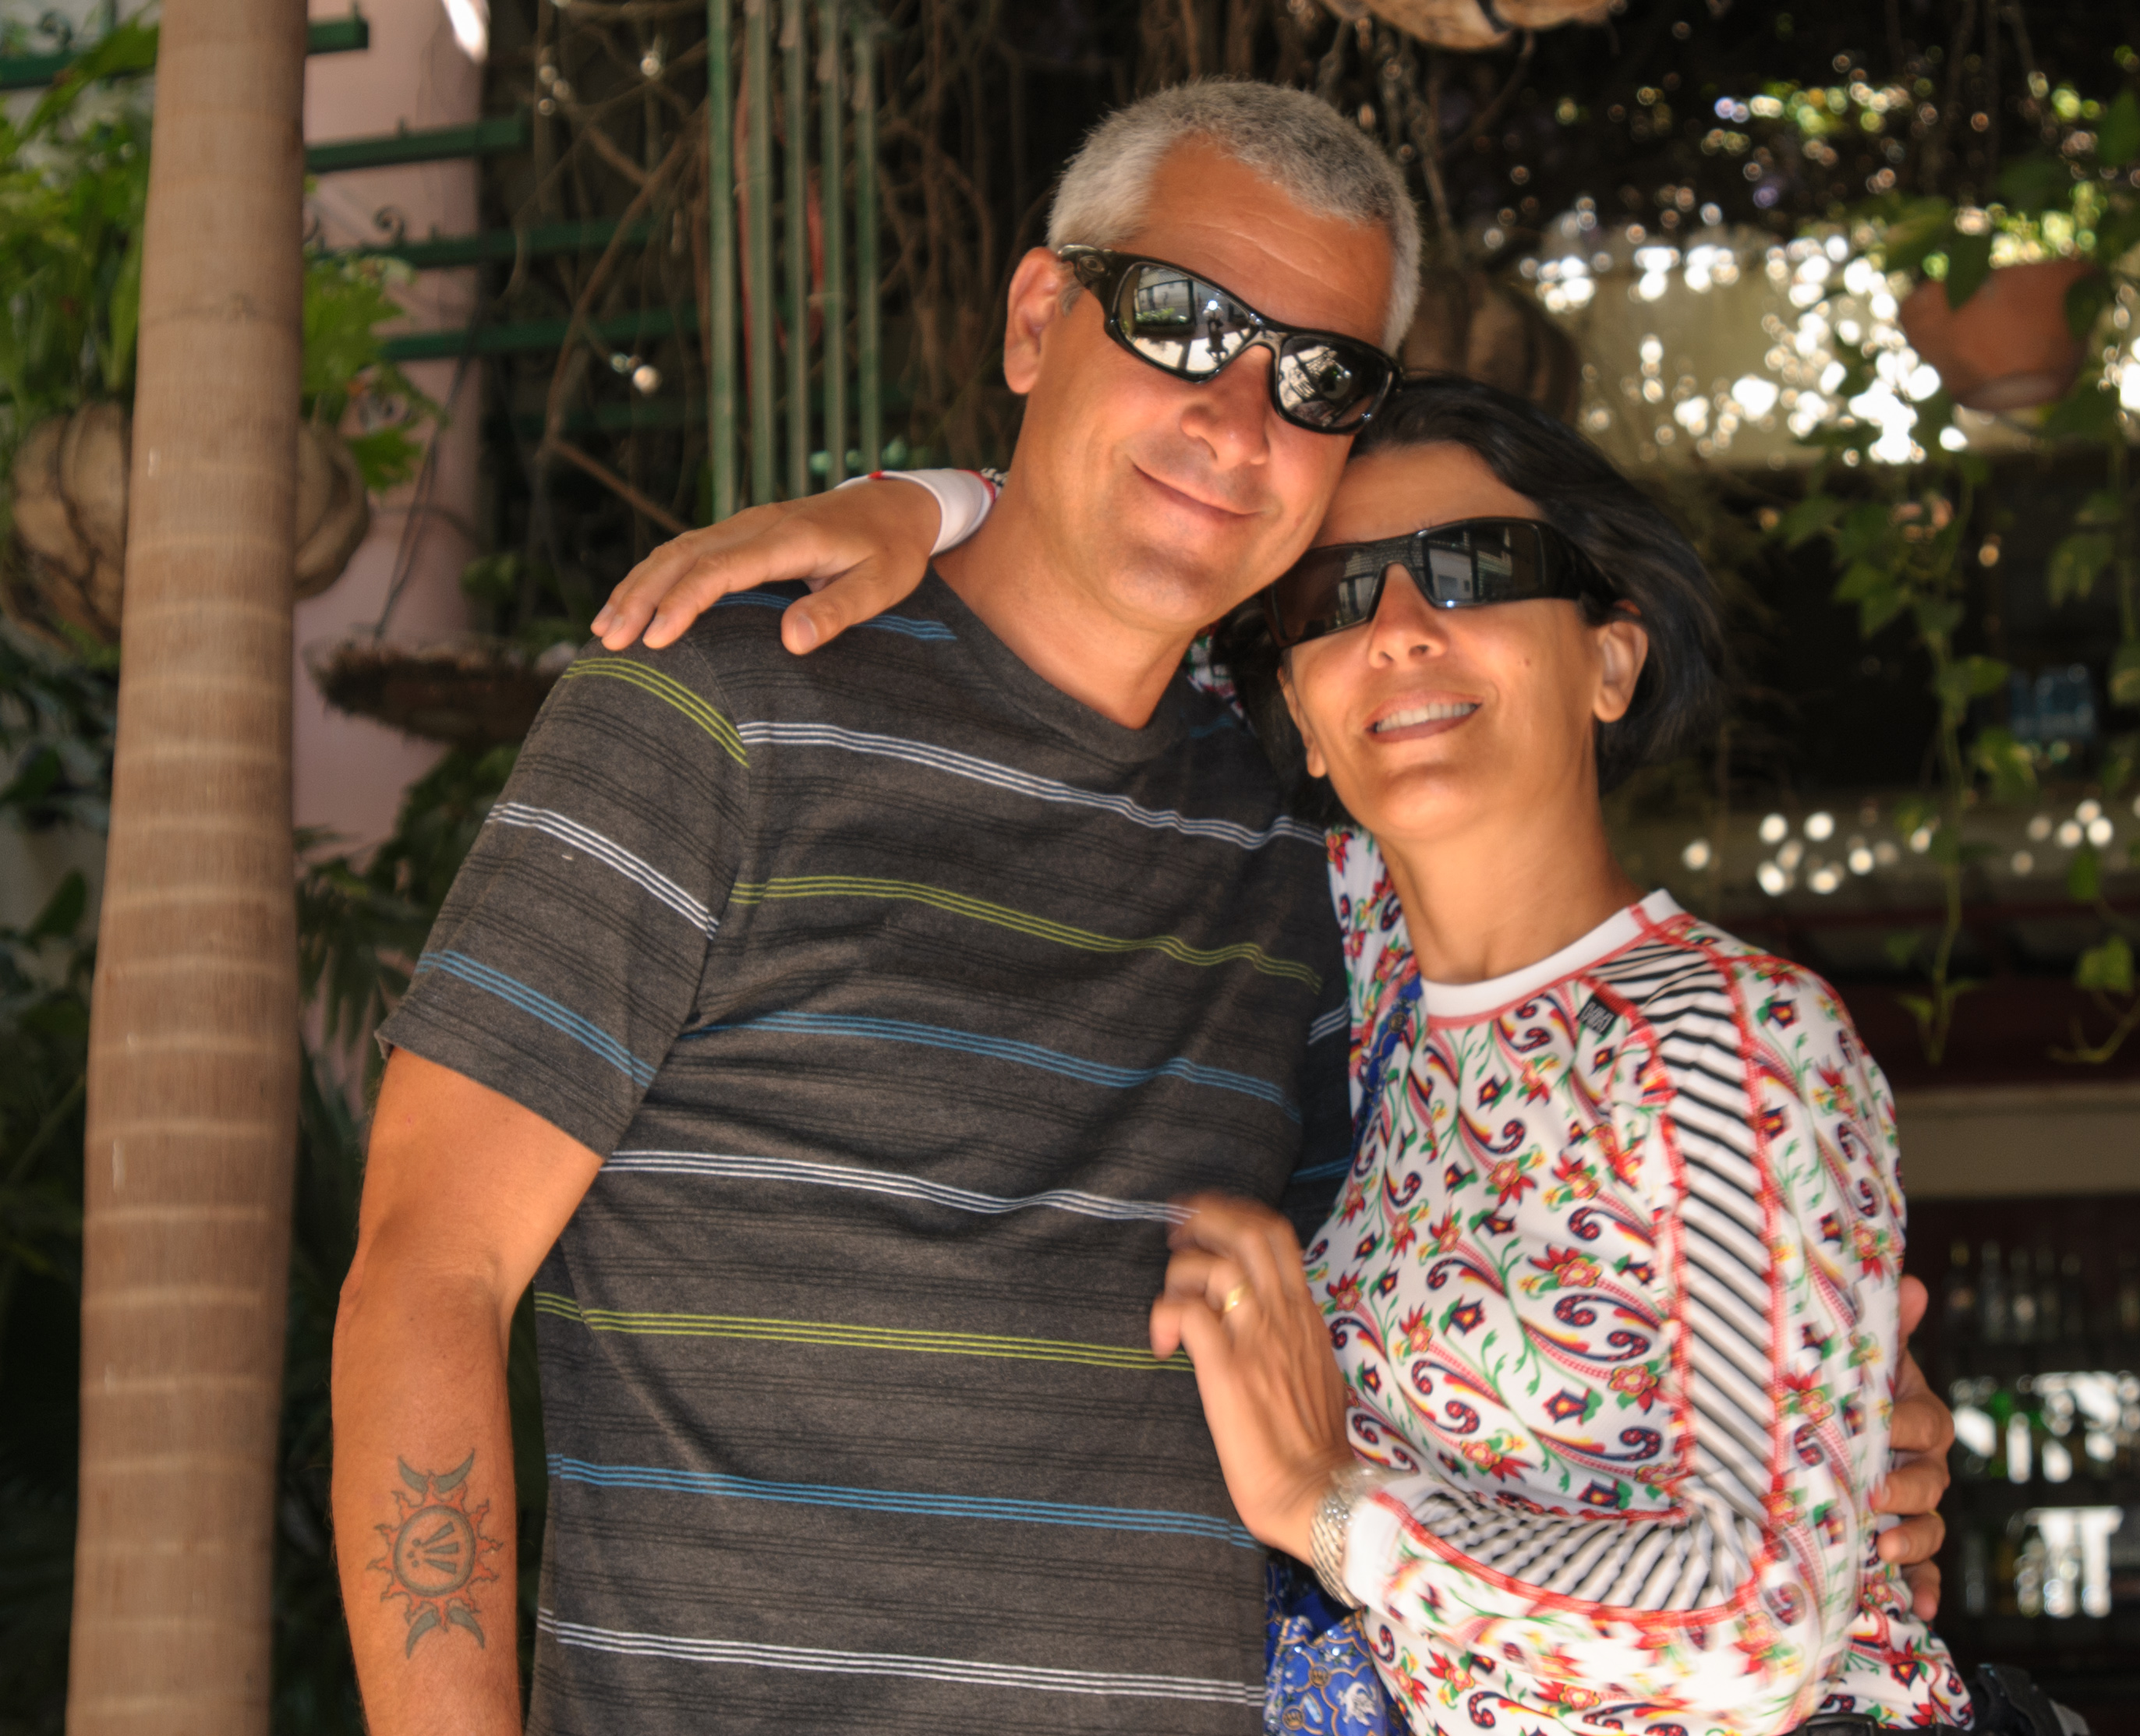
person, people, cuba, d300, lahabana, interaction